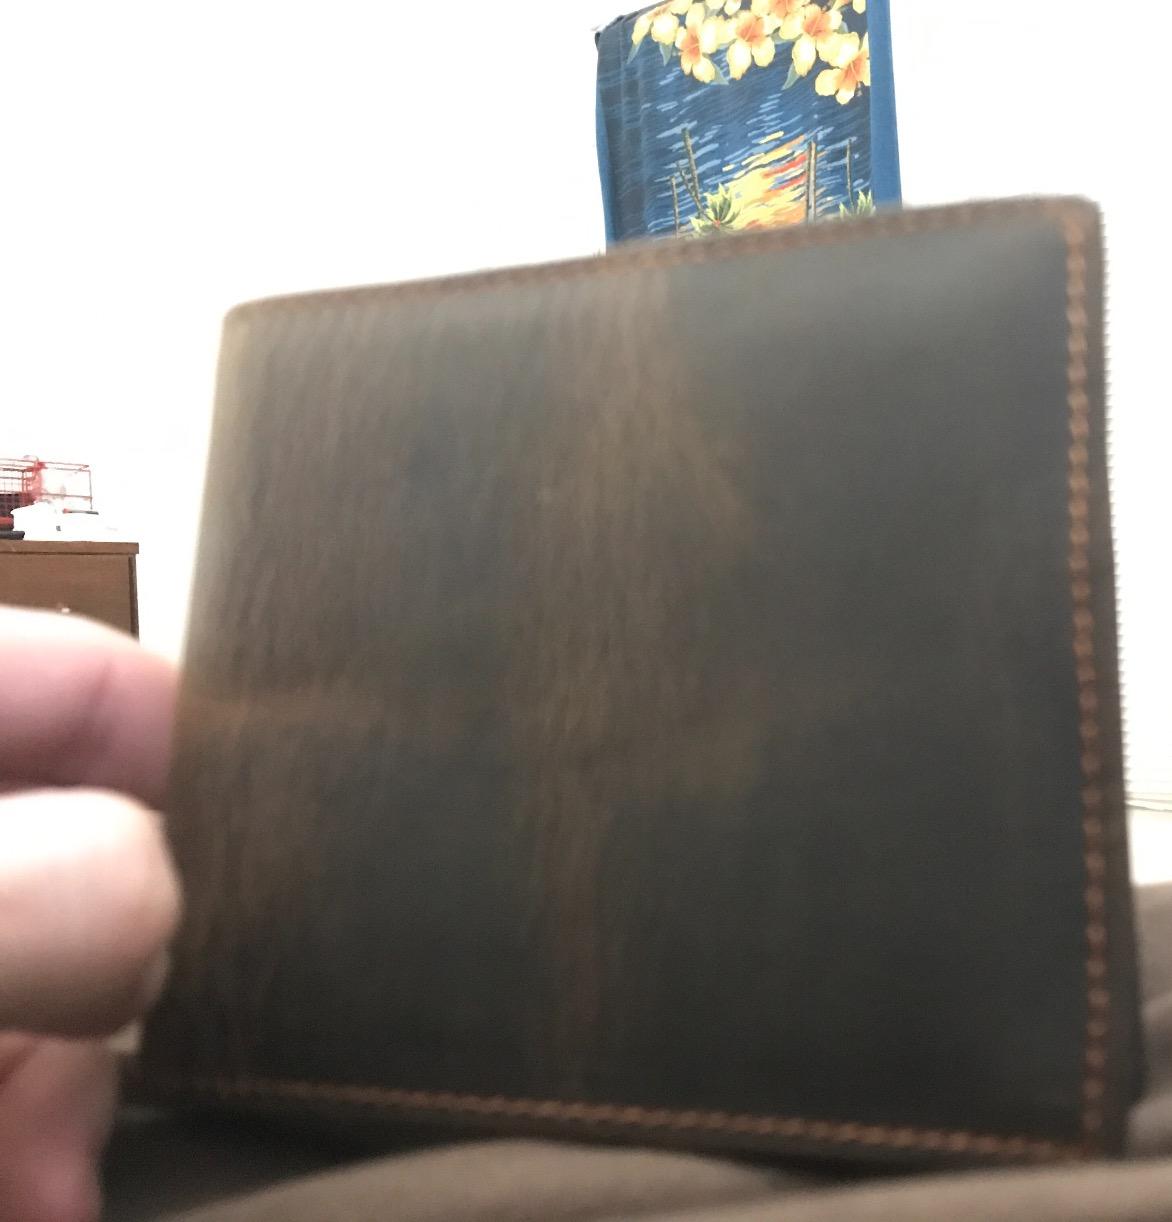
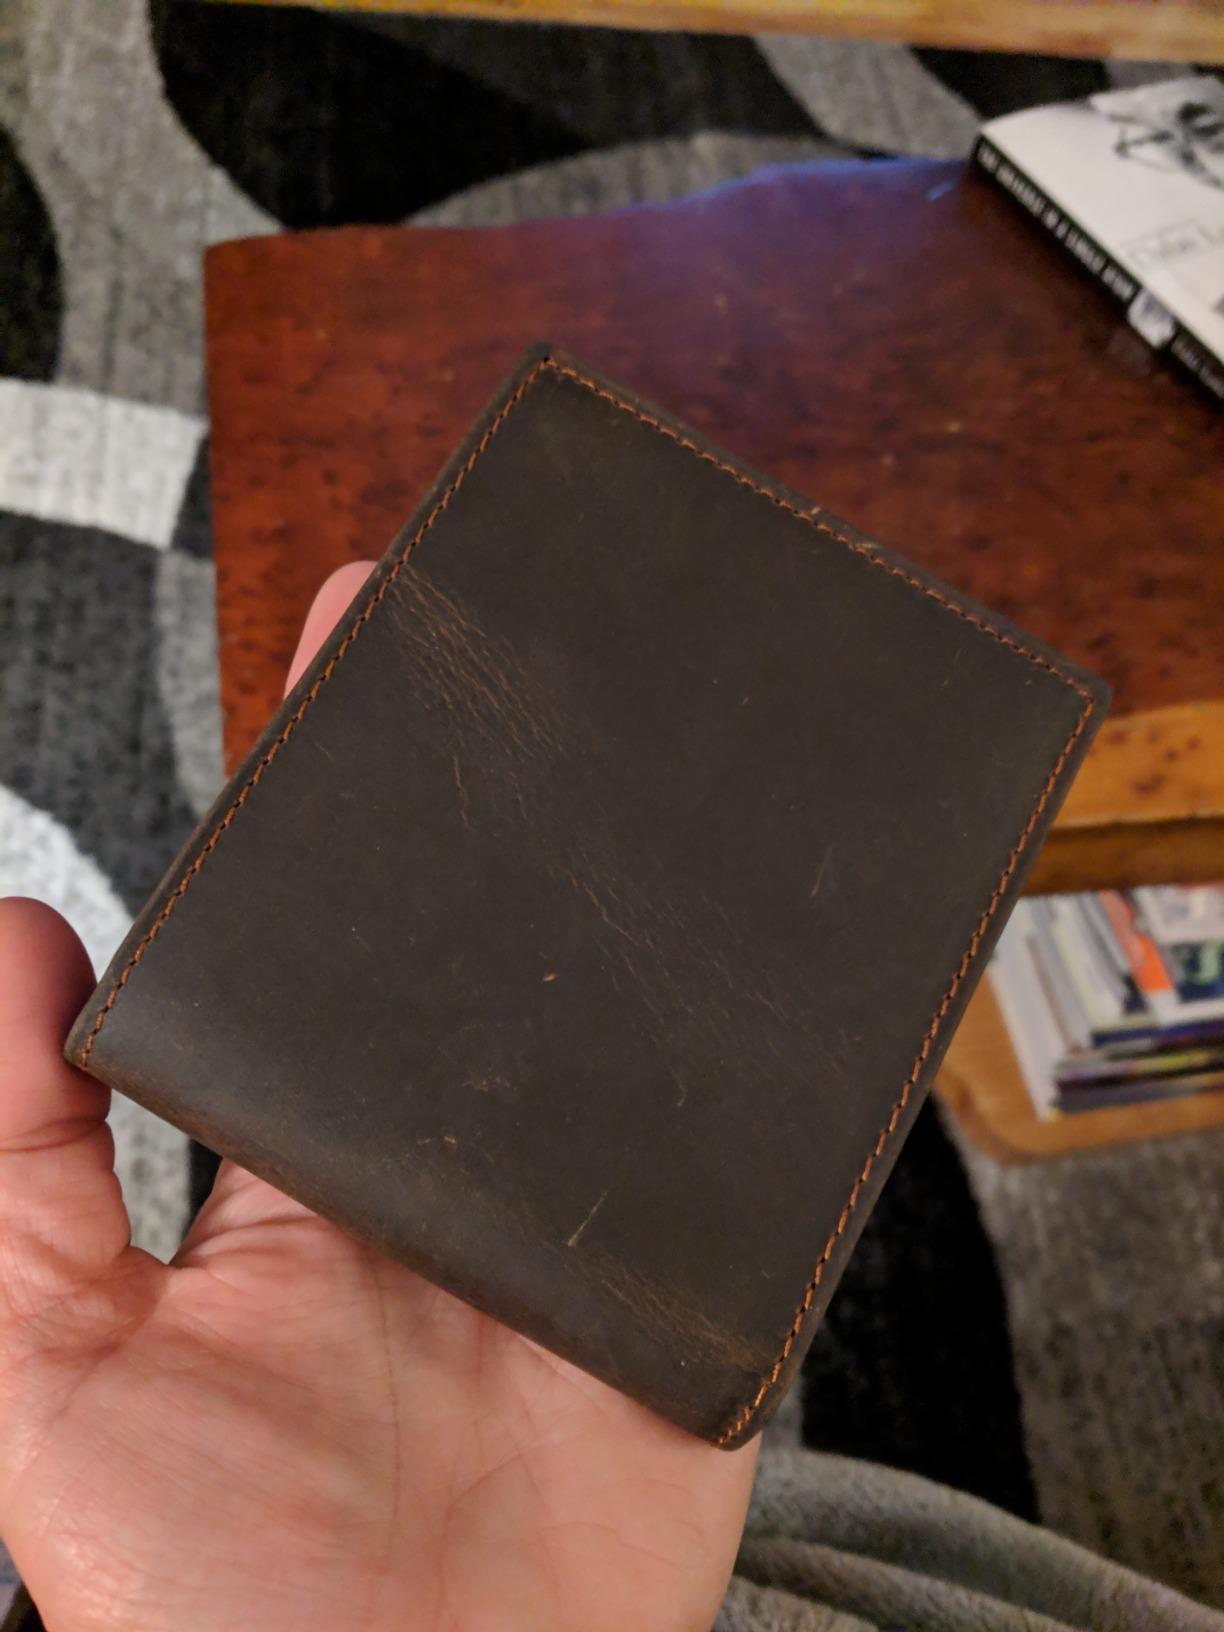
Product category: accessories_wallet
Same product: yes